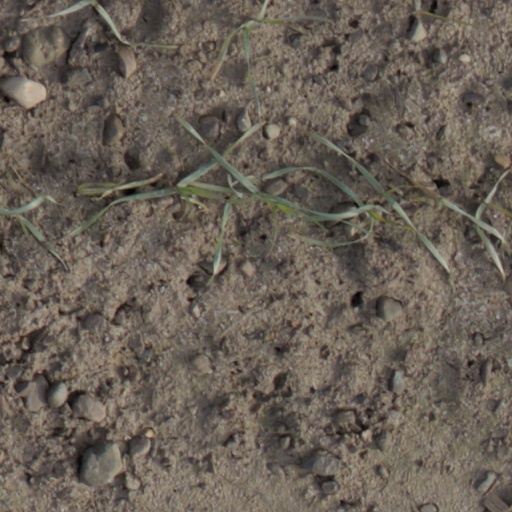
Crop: wheat